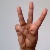
The image shows a hand gesture representing the letter 'W' in Indian Sign Language.